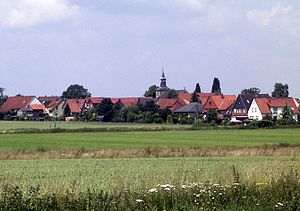
Hohnhorst / Geografi
Hohnhorst
Hohnhorst er en by og kommune i det nordvestlige Tyskland med godt 2.050 indbyggere, beliggende i Samtgemeinde Nenndorf i den nordøstlige del af Landkreis Schaumburg. Denne landkreis ligger i delstaten Niedersachsen.